Lampang horse carriage

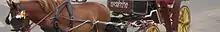
Horse carriage

The Lampang horse carriage is the use of horse-drawn carriages in the Thai city of Lampang.